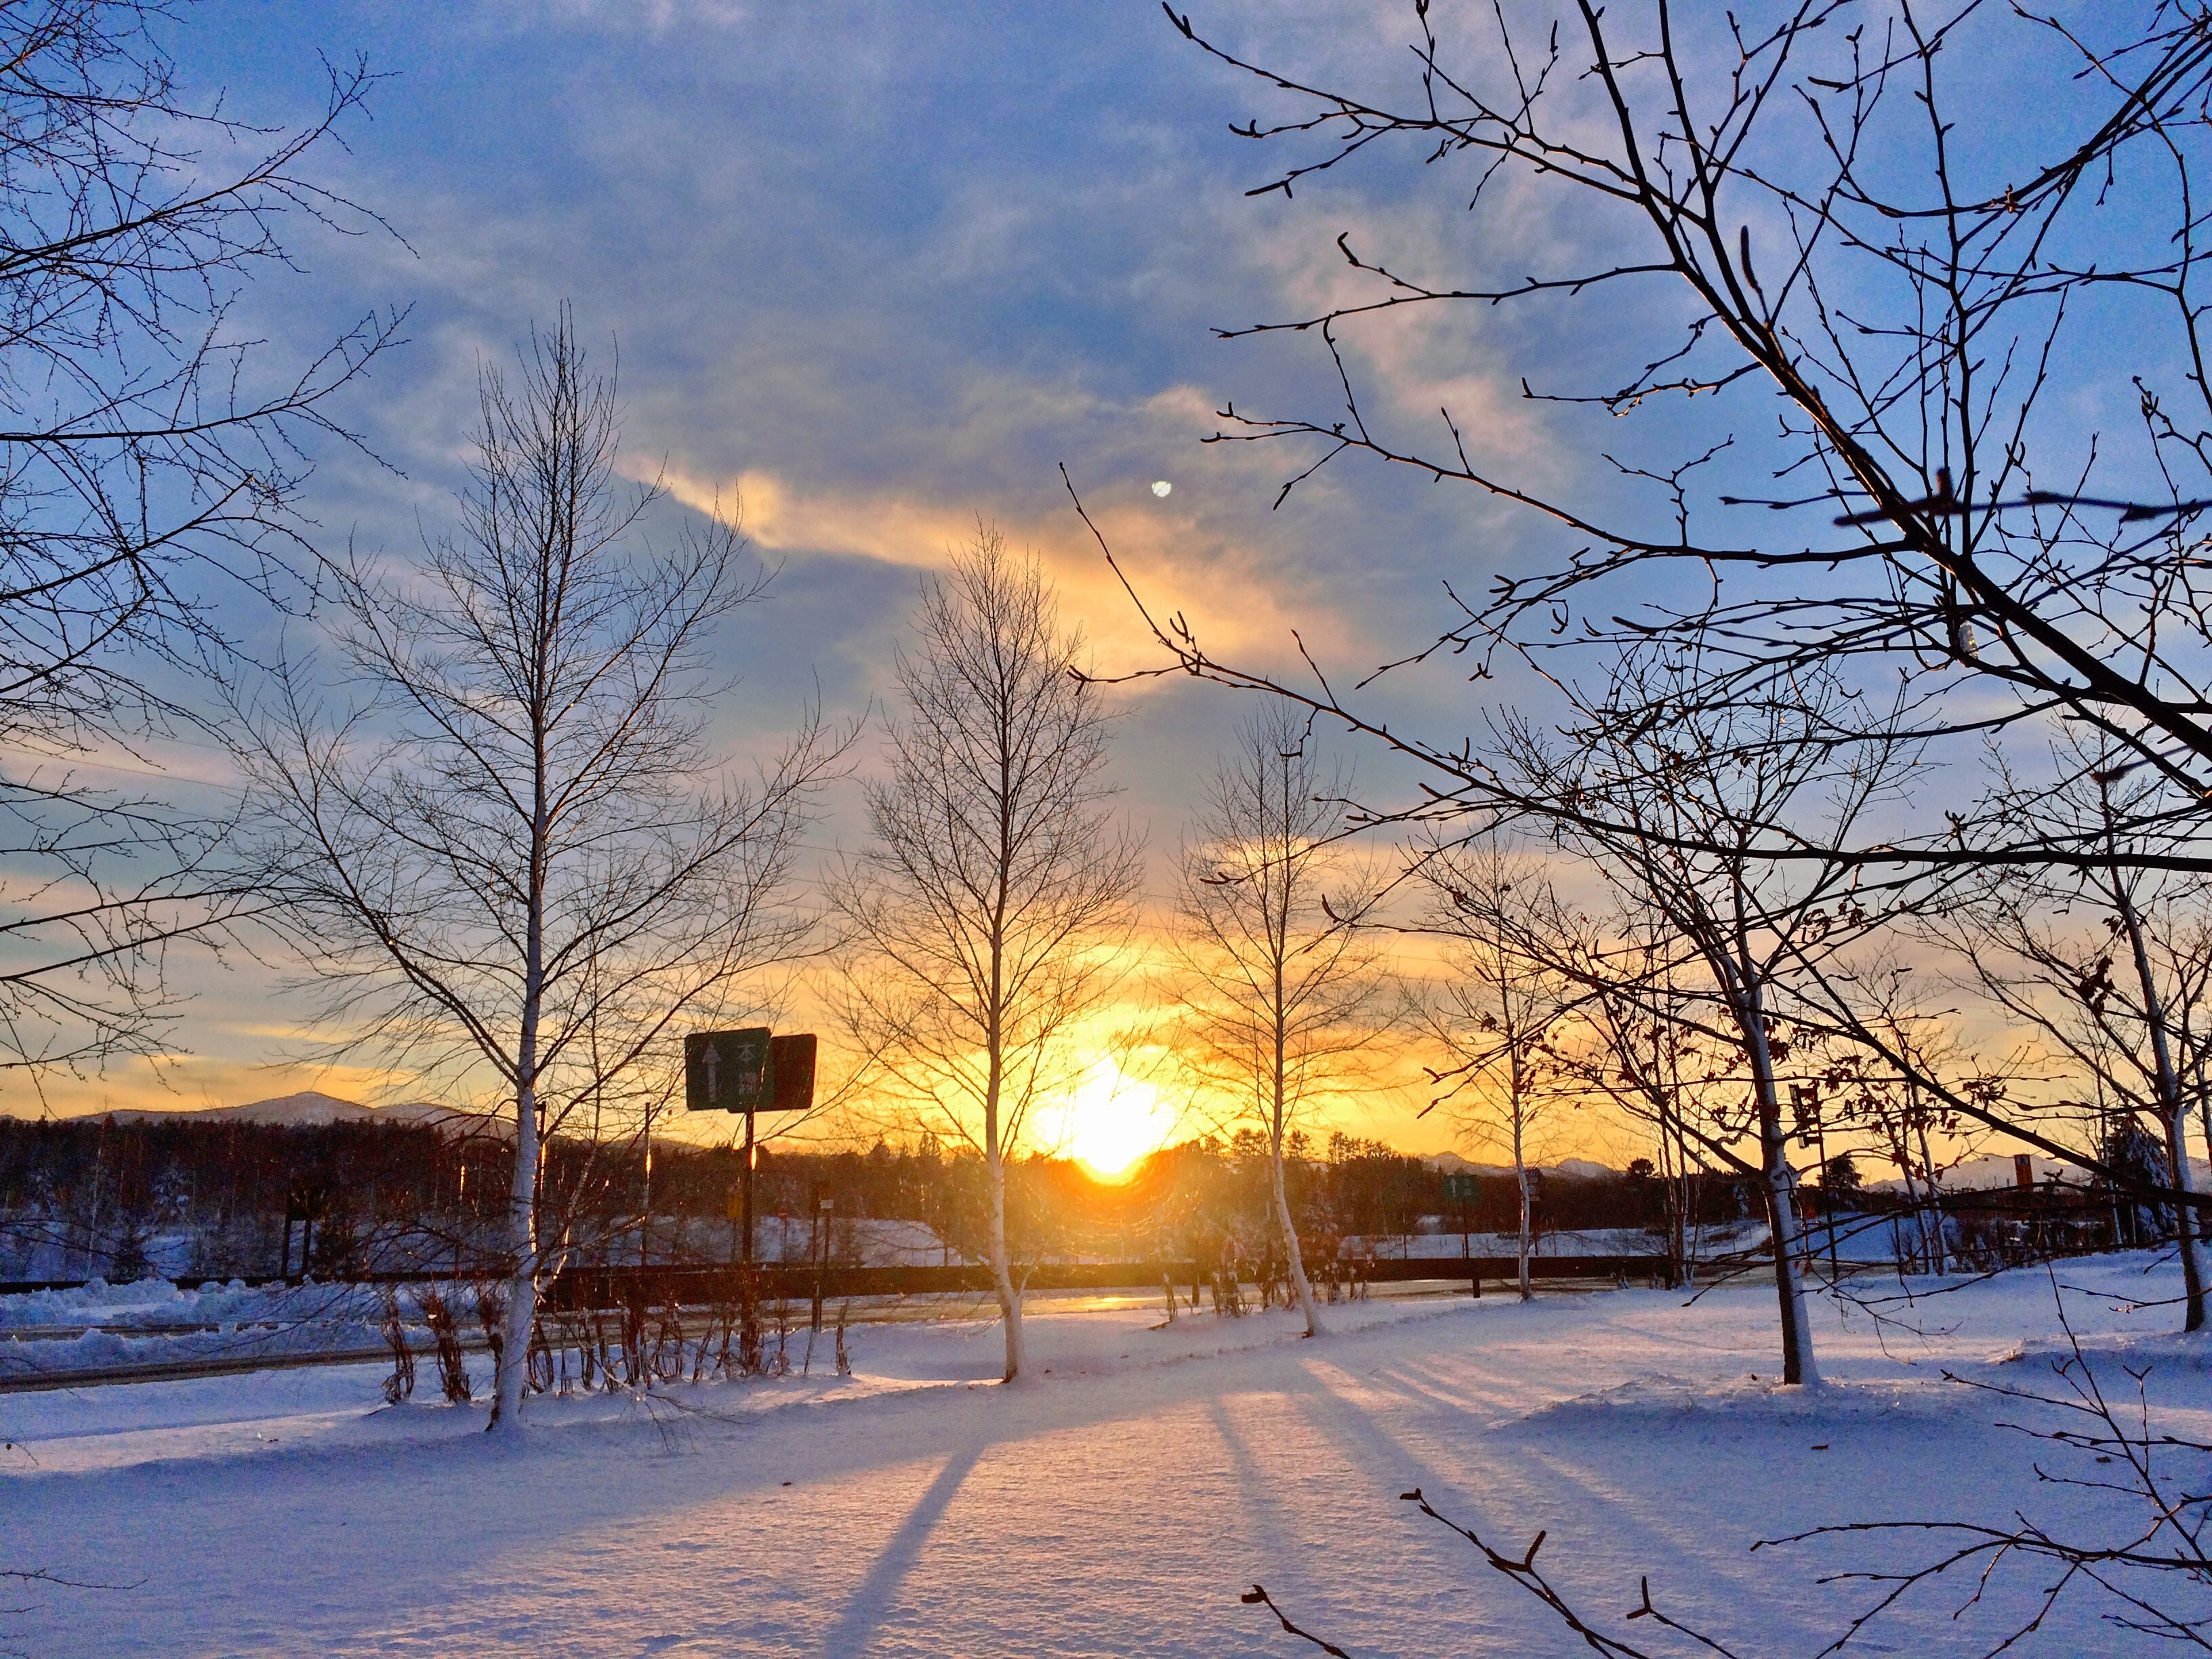
landscape, tree, horizon, branch, snow, winter, cloud, sky, sunshine, sun, sunrise, sunset, sunlight, morning, frost, dawn, atmosphere, dusk, ice, evening, shadow, electricity, freezing, phenomenon, meteorological phenomenon, residential area, computer wallpaper